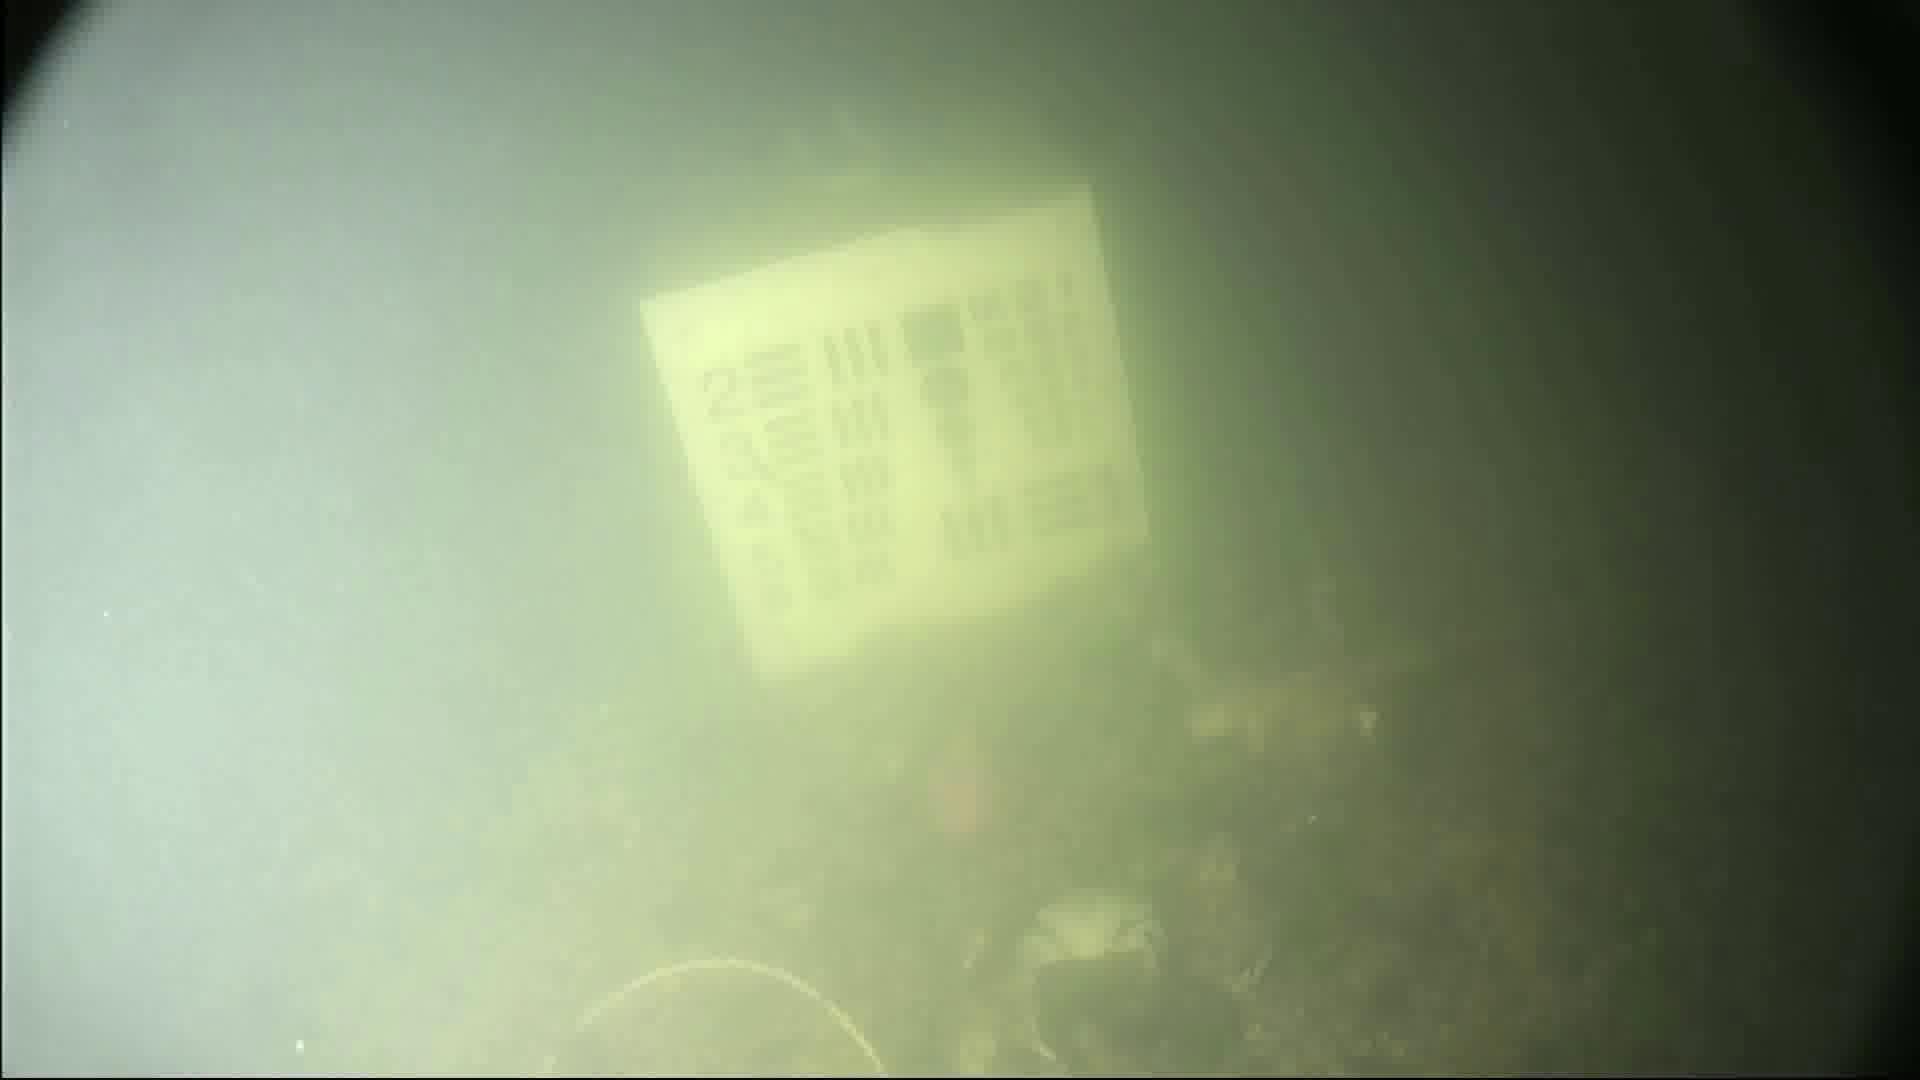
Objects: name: crab
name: fish